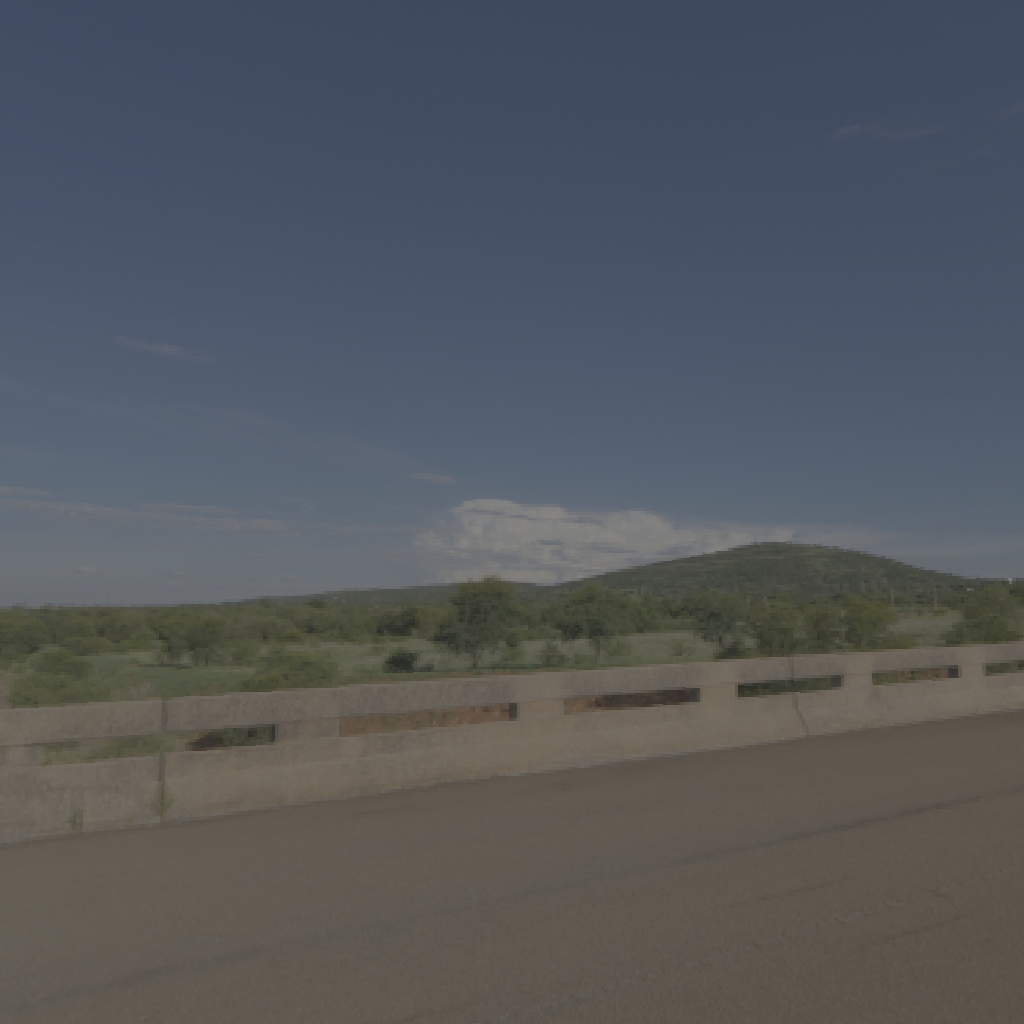
scene-linear HDR photo, Derelict Overpass, outdoor, with visible sun, asphalt, sun, highway, bridge, overpass, skies, urban, morning-afternoon, partly cloudy, high contrast, natural light, high dynamic range, physically based lighting